Eintracht Frankfurt

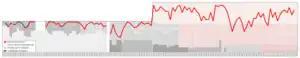
Historical chart of Eintracht Frankfurt league performance

Through the late 1920s and into the 1930s, Eintracht won a handful of local and regional championships, first in the Kreisliga Nordmain, then in the Bezirksliga Main and Bezirksliga Main-Hessen. After being eliminated from the national level playoffs after quarterfinal losses in 1930 and 1931, they won their way to the final in 1932 where they were beaten 2–0 by Bayern Munich, who claimed their first ever German championship. In 1933, German football was re-organized into sixteen Gauligen under the Third Reich, and the club played first division football in the Gauliga Südwest, consistently finishing in the upper half of the table and winning their division in 1938.